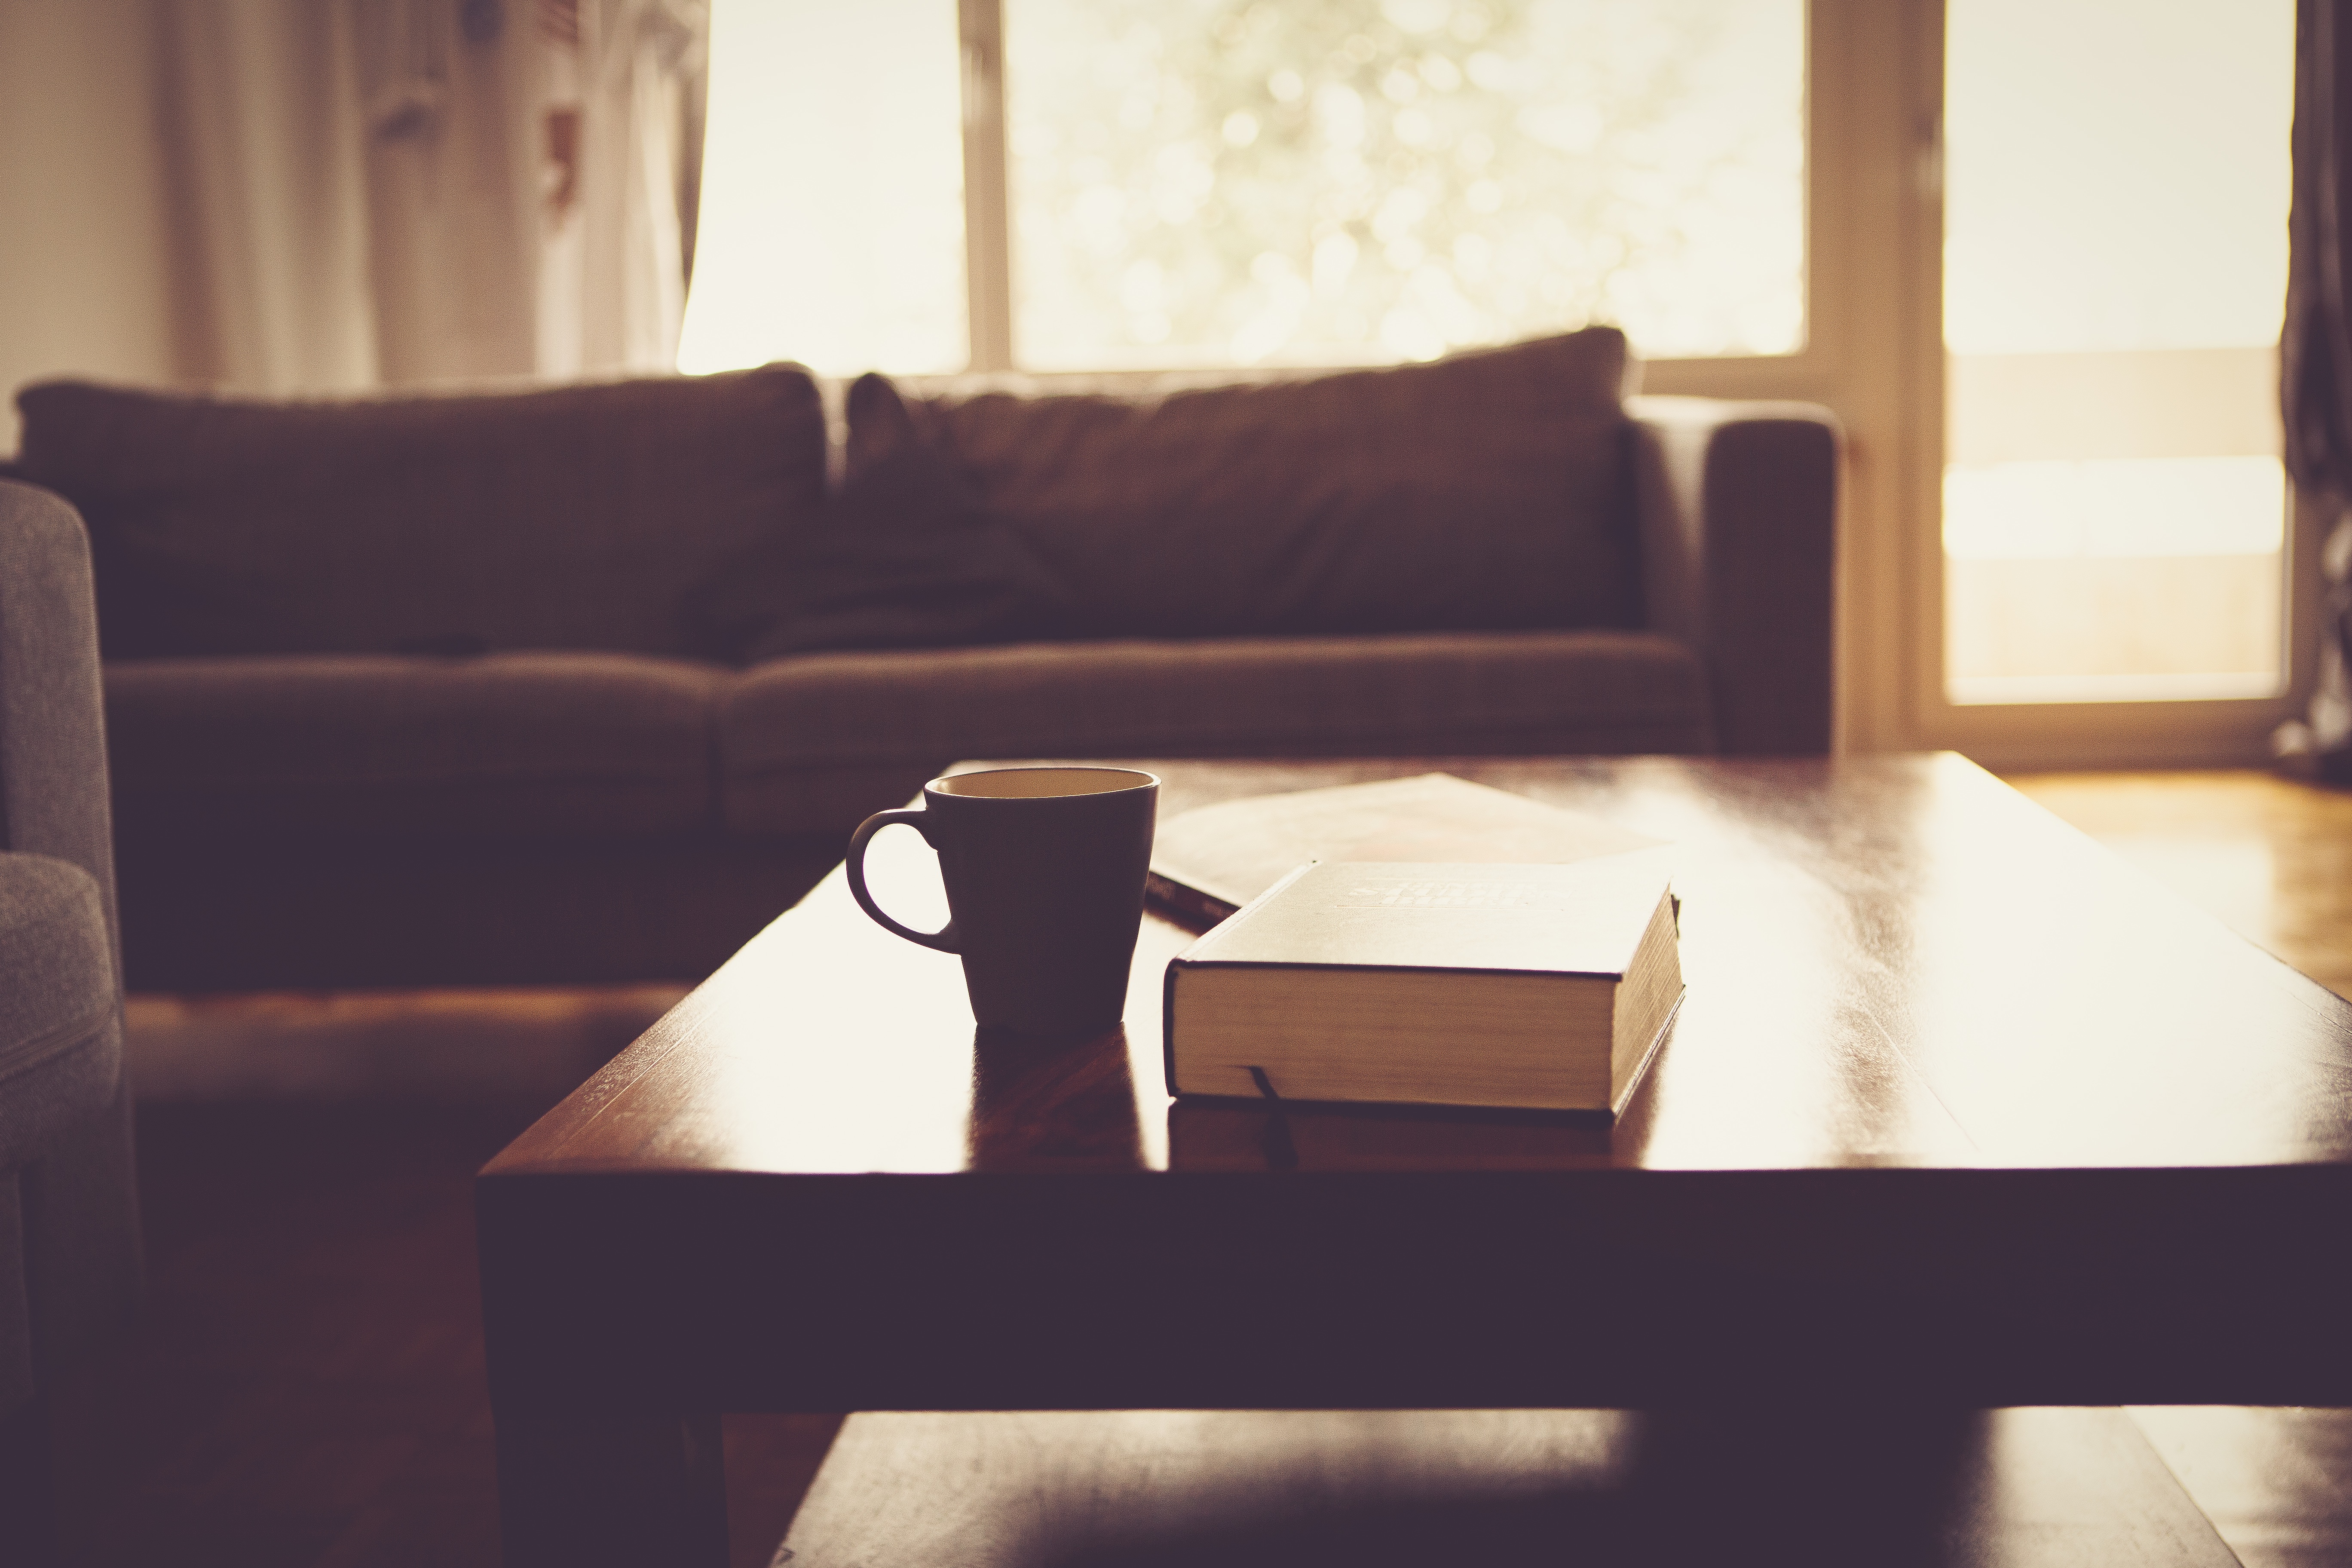
table, book, novel, light, wood, house, home, cup, color, living room, black, furniture, room, mug, lounge, interior design, design, photograph, image, shape, knowledge, sitting room